John Scott (architect)

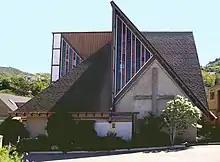
Futuna Chapel viewed from the south east

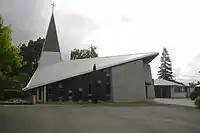
Our Lady of Lourdes, Havelock North

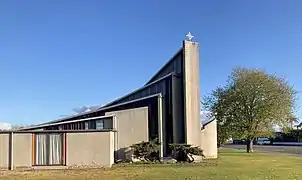
St Canice's, Westport

After leaving university he worked for two architectural firms. later he decided to move back to Haumona in the Hawke's Bay with his wife and work for himself. His initial jobs were mostly private houses, like the Savage House and the Falls House in Havelock North (1952–53). As he developed his individual style, he became inspired by traditional New Zealand buildings such as the whare and woolshed, elements of which can be seen in his later work. Much of his work is characterised by strong geometric shapes.